Nazi looting of artworks by Vincent van Gogh

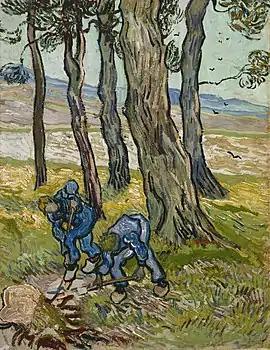
Vincent van Gogh, "The Diggers", 1889

In 1999, Germany restituted a van Gogh drawing, "L’Olivette", to the only surviving heir of Max Silberberg, a Jewish art collector from Breslau who died in a Nazi concentration camp. Silberberg's 143 piece collection of impressionists, considered one of the finest private collections in Europe, was sold off in "Jew auctions" before he was killed.